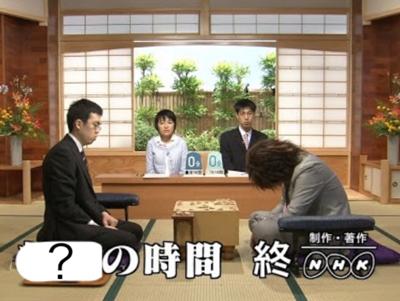
回答: 幸せだった2人